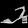
Label: Sandal